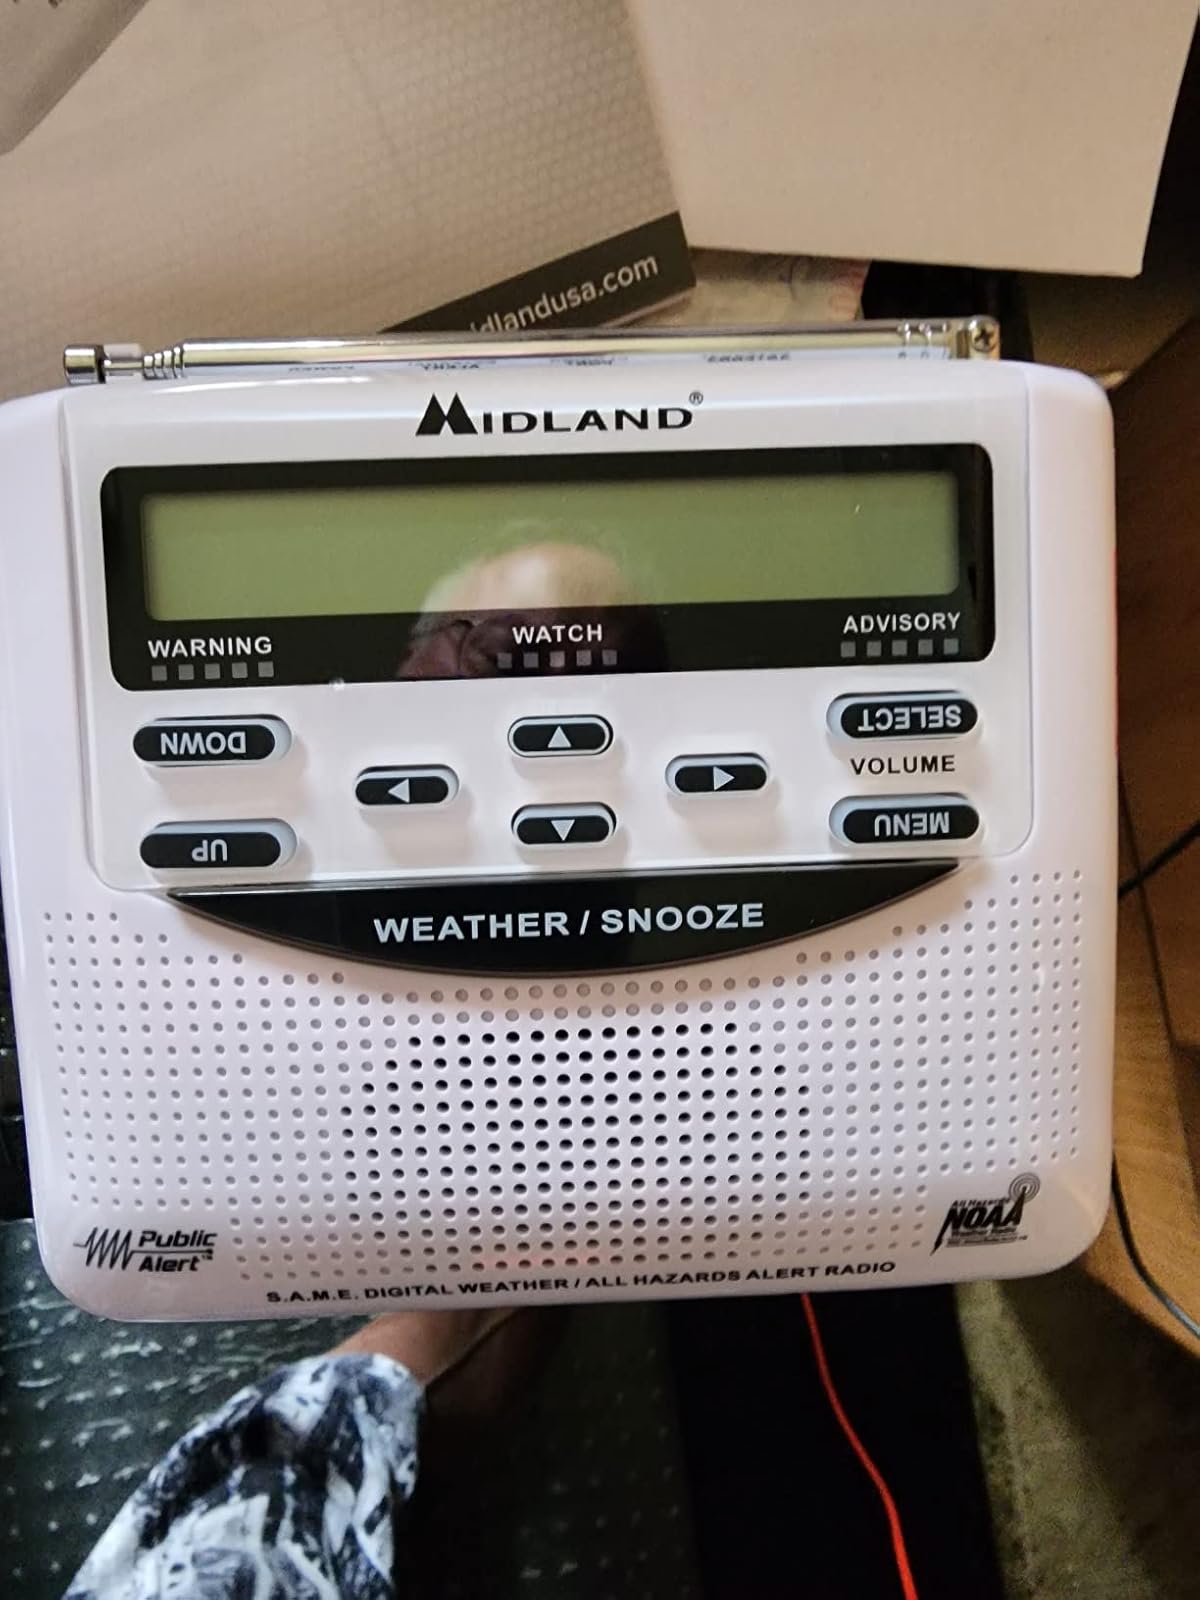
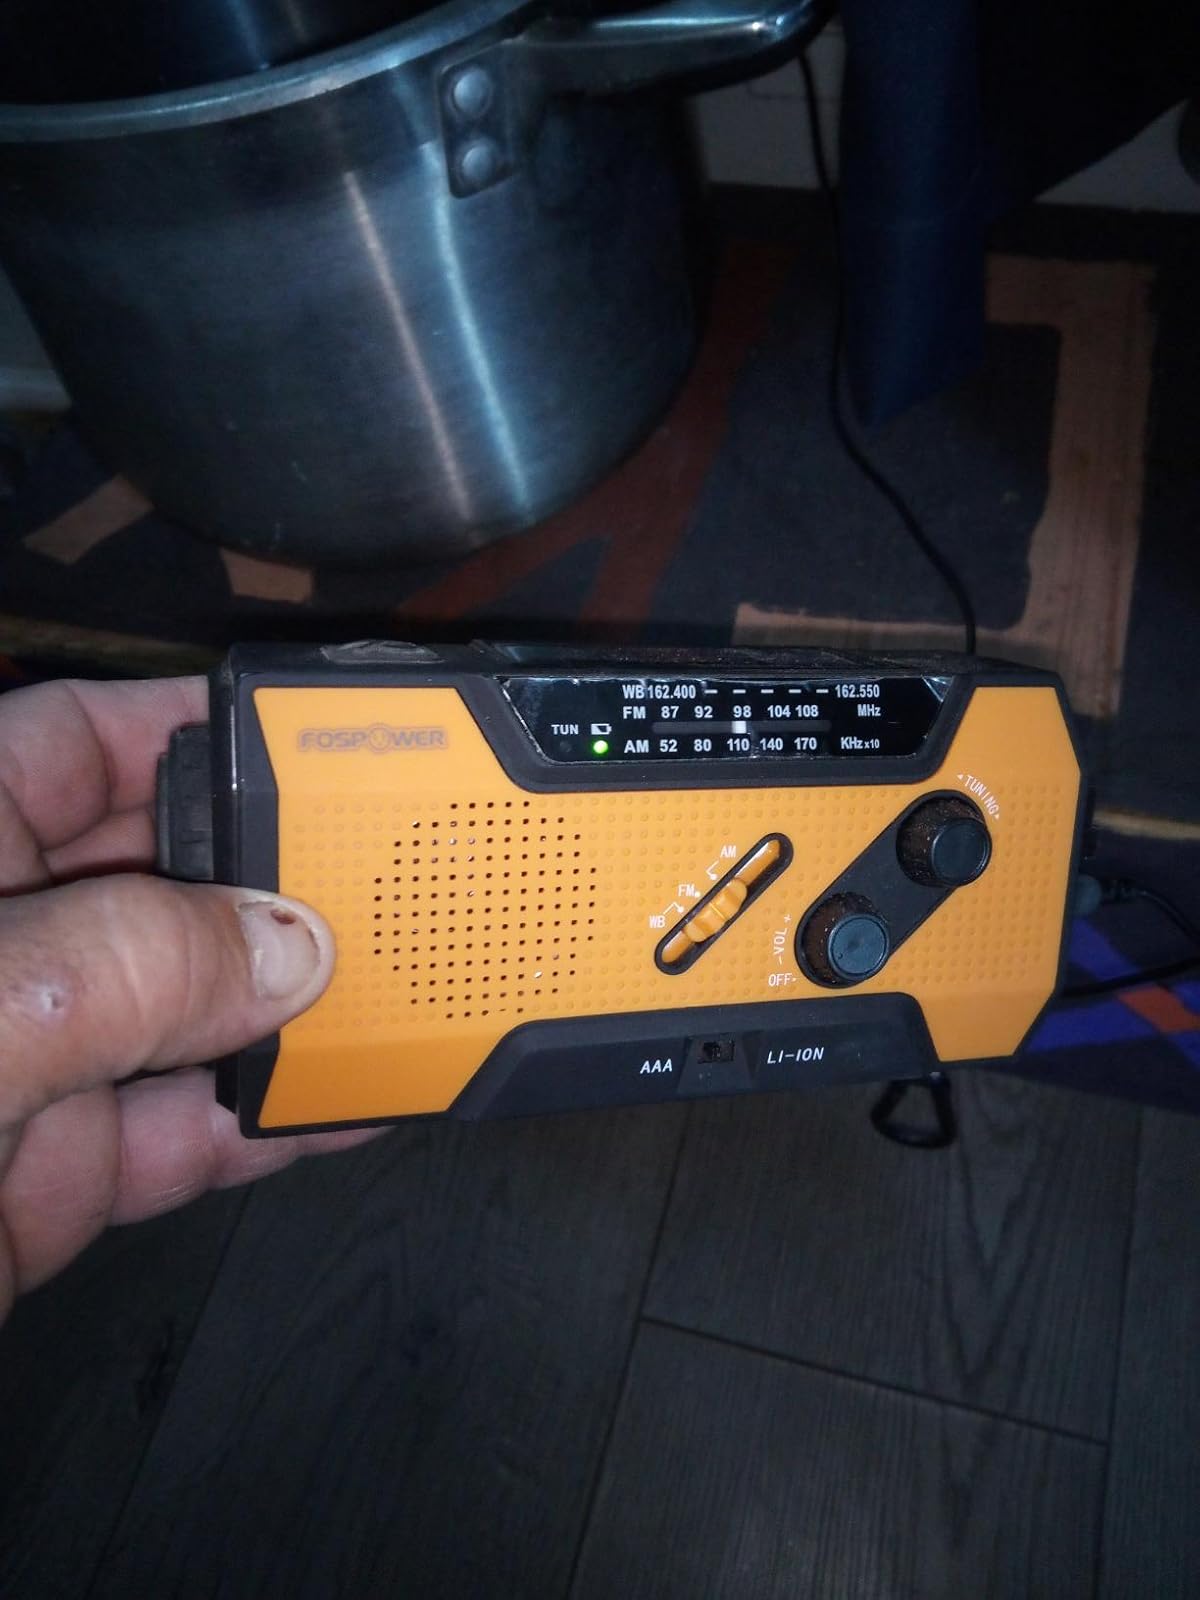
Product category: radio
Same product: no